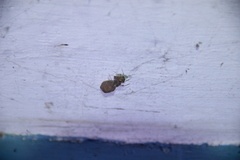
Species: Parasteatoda_tepidariorum